Myocardial infarction complications

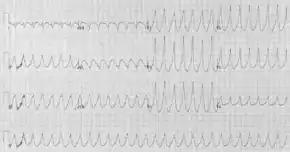
A 12 lead electrocardiogram showing ventricular tachycardia.

A myocardial infarction may compromise the function of the heart as a pump for the circulation, a state called heart failure. There are different types of heart failure; left- or right-sided (or bilateral) heart failure may occur depending on the affected part of the heart, and it is a low-output type of failure. If one of the heart valves is affected, this may cause dysfunction, such as mitral regurgitation in the case of left-sided coronary occlusion that disrupts the blood supply of the papillary muscles. The incidence of heart failure is particularly high in patients with diabetes and requires special management strategies.